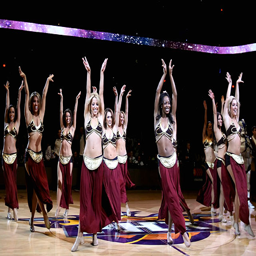
the dancers perform in film character themed outfits before a game against the kings .